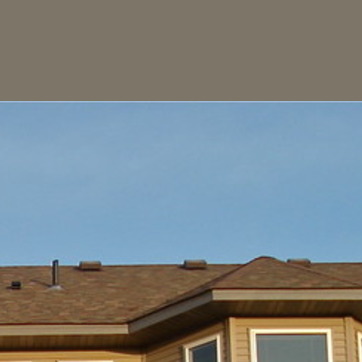
Material: sky